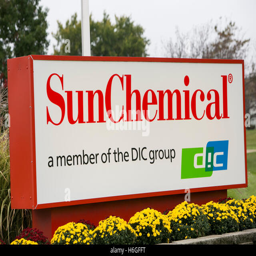
a logo sign outside of a facility occupied by corporation